Coral reef

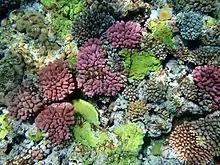
The colour of corals depends on the combination of brown shades provided by their zooxanthellae and pigmented proteins (reds, blues, greens, etc.) produced by the corals themselves.

Oyster reefs are dense aggregations of oysters living in colonial communities. Other regionally-specific names for these structures include oyster beds and oyster banks. Oyster larvae require a hard substrate or surface to attach on, which includes the shells of old or dead oysters. Thus reefs can build up over time as new larvae settle on older individuals. "Crassostrea virginica" were once abundant in Chesapeake Bay and shorelines bordering the Atlantic coastal plain until the late nineteenth century. "Ostrea angasi" is a species of flat oyster that had also formed large reefs in South Australia.